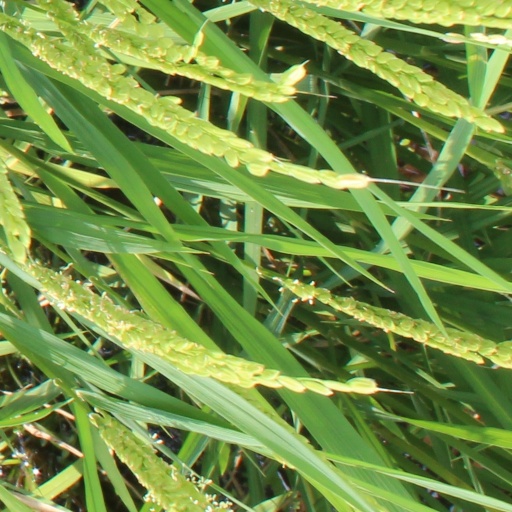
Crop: rice